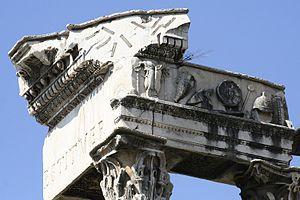
Détail de l'entablement du temple de Vespasien.
Le temple du divin Vespasien, parfois temple de Vespasien et Titus, est un temple romain situé sur le Forum Romain et dédié au culte impérial de l'empereur Vespasien, déifié par le Sénat peu après sa mort.
Cette liste des monuments de la Rome antique recense les monuments les plus importants construits à Rome ou à proximité immédiate, depuis la fondation de la ville jusqu'au début du VIIᵉ siècle.